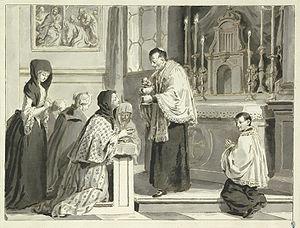
Le christianisme est une religion abrahamique, originaire du Proche-Orient, fondée sur l'enseignement, la personne et la vie de Jésus de Nazareth, tels qu'interprétés à partir du Nouveau Testament. Il s'agit d'une religion du salut considérant Jésus-Christ comme le Messie annoncé par les prophètes de l'Ancien Testament. La foi en la résurrection de Jésus est au cœur du christianisme car elle signifie le début d'un espoir d'éternité libéré du mal.
L'Eucharistie /ø.ka.ʁis.ti/ est un sacrement chrétien. Elle occupe une place centrale dans la doctrine et la vie religieuse de la plupart des confessions chrétiennes. Alors que les catholiques parlent d'Eucharistie, le terme de Sainte-Cène est généralement utilisé par les protestants pour désigner le même rite.